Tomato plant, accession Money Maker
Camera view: bottom (45 deg); turntable rotation: 120 degrees
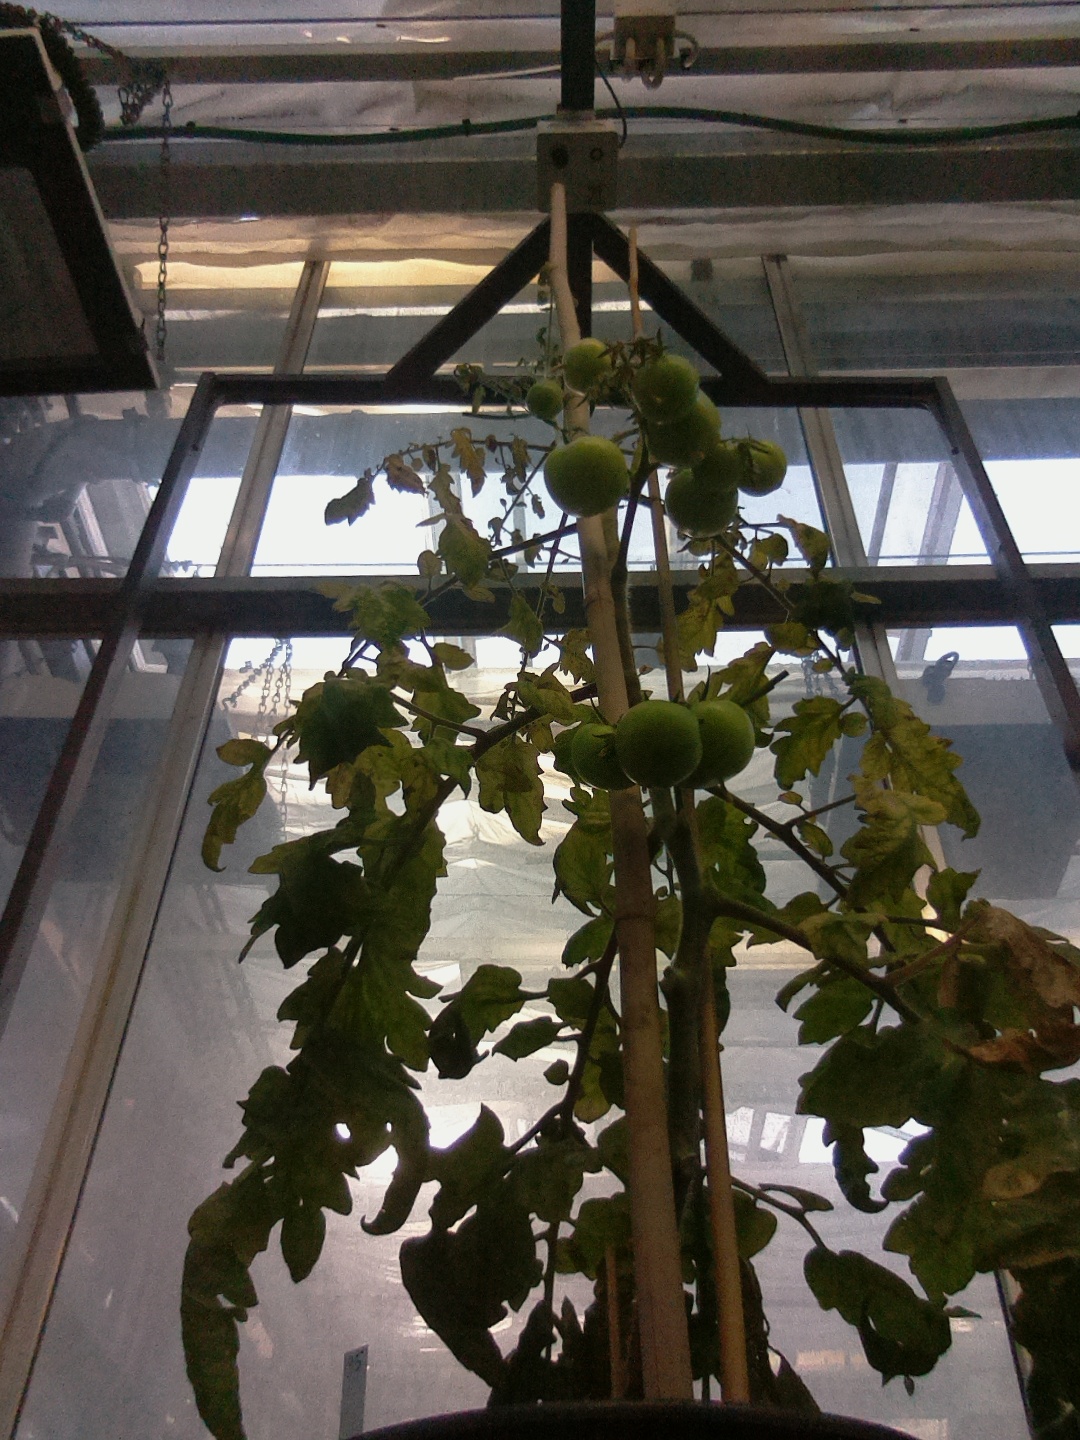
BBCH growth stage 79: 90% -100% of final fruit size